Noctilucent cloud

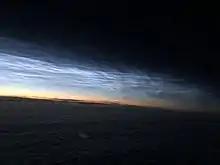
Noctilucent clouds during arctic dawn seen from high altitude

No confirmed record of their observation exists before 1885, although they may have been observed a few decades earlier by Thomas Romney Robinson in Armagh.